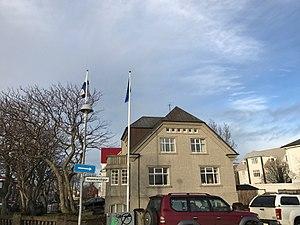
Ceci est une liste des représentations diplomatiques de la Finlande. Le ministère finlandais des affaires étrangères a été créé peu après son indépendance en 1917. Pour encourager sa reconnaissance internationale et promouvoir ses intérêts frontaliers, commerciaux et maritimes, la Finlande possédait douze missions à l'étranger à la fin de 1918. Au moment où la Seconde Guerre mondiale explosa, elle gérait 20 ambassades et six consulats.